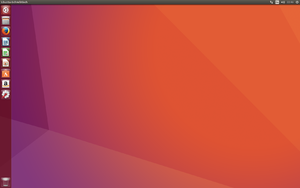
Une nouvelle version d’Ubuntu sort tous les six mois. Dans le même temps, Ubuntu est développé selon des cycles de deux ans qui définissent les principales orientations et aboutissent à des versions LTS plus particulièrement optimisées, stables et supportées durant cinq ans.